Sabiha Gürayman

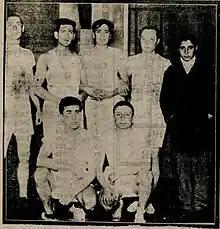
Sabiha Rıfat (Ecebilge) Gürayman with her teammates from Fenerbahçe volleyball team in 1929.

Sabiha Rıfat Ecebilge was born in 1910 in Manastır, Ottoman Empire (present-day Bitola, North Macedonia). She studied at Beşiktaş Esma Sultan Primary School. In 1925, she finished Nişantaşı Girls' Middle School; then continued to Istanbul Girls' High School. In 1927, she entered the Higher Engineer's School (present-day Istanbul Technical University). She was the first female student to attend that school. She and another female student called Melek graduated in 1933.